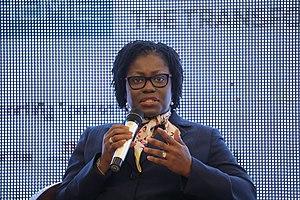
Elsie Addo Awadzi est une avocate économique et financière internationale ghanéenne. Elle a été nommée deuxième vice-gouverneure de la Banque du Ghana en février 2018, la deuxième femme à occuper ce poste.